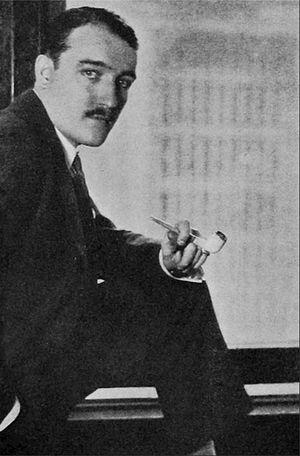
Henry de La Falaise, de son vrai nom James Henri Le Bailly de La Falaise, marquis de La Coudraye, est un producteur, directeur, réalisateur et parfois acteur français, né le 11 février 1898 à Saint-Cyr-l'École et décédé le 10 avril 1972 à Calvia.